Bill Bevan

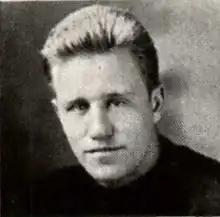
Bevan, c. 1936

William Arnold Bevan, Sr. (March 26, 1913 – August 26, 1975) was an American football player and coach. He played college football at the University of Minnesota and was a consensus selection at the guard position on the 1934 College Football All-America Team.